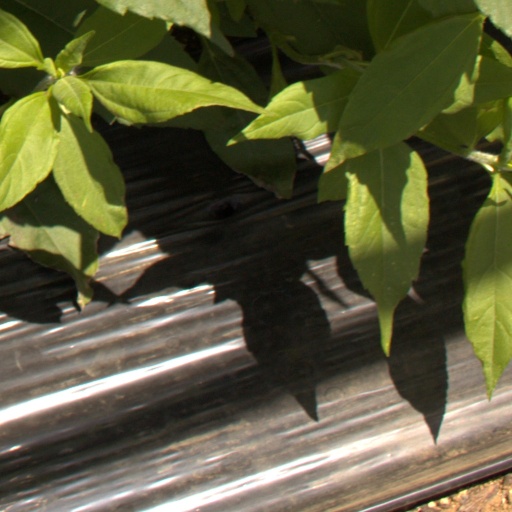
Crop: Jerusalem artichoke